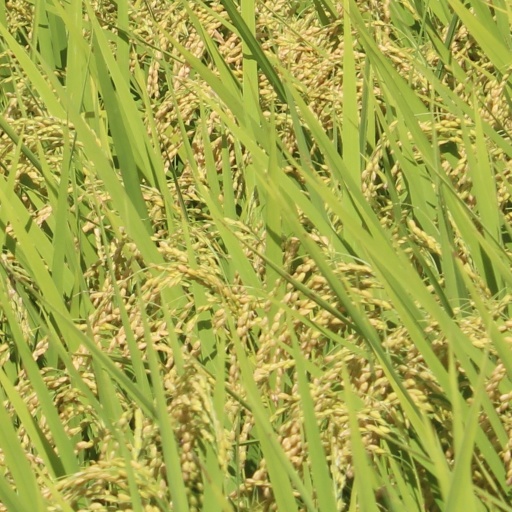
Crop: rice